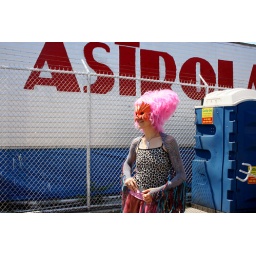
pink m. aintoinette near astroland sign